Luke Yates

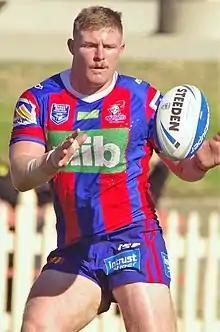
Yates playing for the Newcastle Knights in 2018

Yates only managed to play 6 NRL matches for the Newcastle club in 2018 before parting ways at the end of the season.